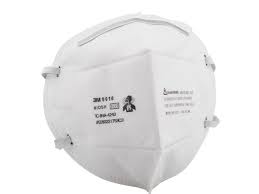
Waste category: trash